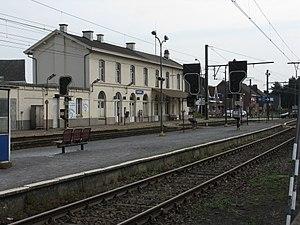
La gare de Londerzeel est une gare ferroviaire belge de la ligne 53, de Schellebelle à Louvain, située sur le territoire de la commune de Londerzeel, dans la province du Brabant flamand en région flamande.